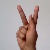
The image shows a hand gesture representing the letter 'K' in Indian Sign Language.